Flora of the Sierra Nevada alpine zone

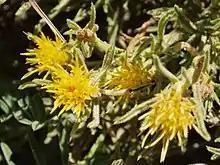
Whitestem goldenbush ("Ericameria discoidea")

The buttercup family (Ranunculaceae) has Drummond's anemone ("Anemone drummondii"), a showy perennial. Alpine columbine, or sierra yellow columbine ("Aquilegia pubescens"), ""among the most spectacular eastern sierra flowers"", grows as a or smaller cushion, to . Unlike lower elevations, which are pollinated by hummingbirds that do not reach alpine elevations, alpine columbine is pollinated by moths, so are upright and totally ultraviolet reflecting white. Mountain larkspur ("Delphinium glaucum") grows in wet meadows to . High mountain larkspur grows among willows and rocks along creeks, also up to elevation. Buttercups ("Ranunculus)" are among the earliest blooming of the alpine zone. Water plantain buttercup ("Ranunculus alismifolius") grows in wet meadows and banks up to , elevation. Alpine buttercup, or Eschscholtz's buttercup ("R. eschscholtzii") can be found in rocky areas and meadows up to or elevation. Alpine buttercup is conspicuous with its bright lemon yellow flowers, which contrast with their rock environment.